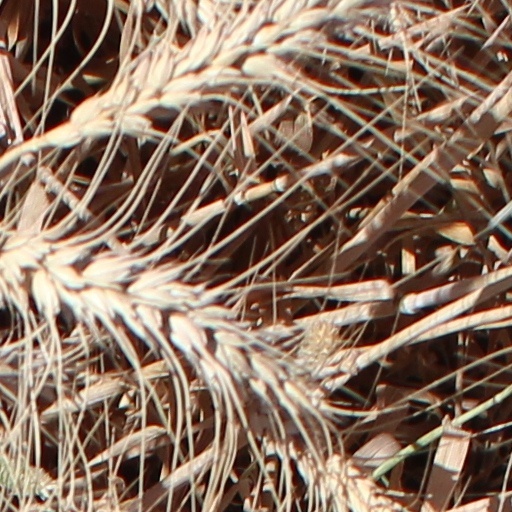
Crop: wheat